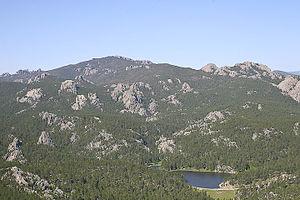
Rocky Raccoon est une chanson des Beatles, composée par Paul McCartney bien que créditée Lennon/McCartney. Composée au début de l'année lors du séjour des Beatles en Inde, elle paraît le 22 novembre 1968 sur l'« « Album blanc » ». Elle raconte l'histoire d'un cow-boy des Black Hills, en quête de vengeance après s'être fait voler sa petite amie. Chanson aux accents country, elle se caractérise par une mise en valeur de la voix et une orchestration discrète, accentuant sa dimension a cappella.
Général “Tête Jaune” est le dixième album de la série de bande dessinée Blueberry de Jean-Michel Charlier et Jean Giraud. Publié en 1971, c'est le dernier du cycle du cheval de fer.
Les Black Hills sont une chaîne de montagnes située dans la partie occidentale de l'État américain du Dakota du Sud et l'extrémité orientale du Wyoming, dont le point culminant est le pic Black Elk. Le nom de Black Hills, traduit littéralement du Lakota, vient du fait qu'elles apparaissent sombres quand on les observe d'une certaine distance, du fait de leur couverture arborée. Cette région touristique est réputée pour son cadre agréable, mais aussi pour l’un des monuments américains les plus connus, le mont Rushmore.